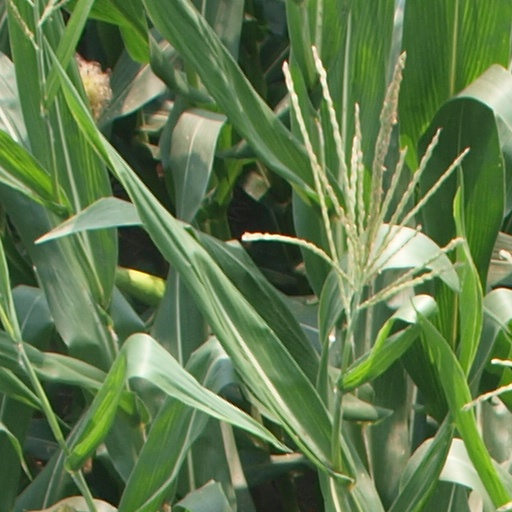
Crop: maize; corn